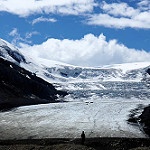
Label: glacier